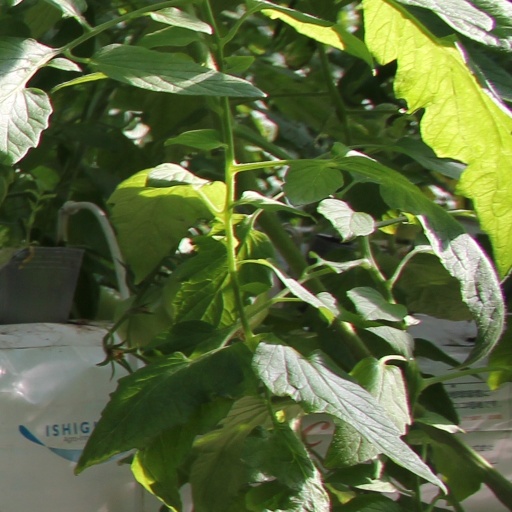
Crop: tomato